Geoffrey Hippisley-Cox

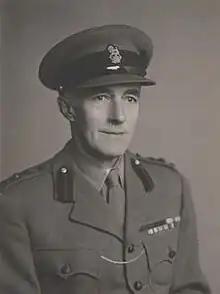
Sir Edward Geoffrey Hippisley-Cox by Walter Stoneman.

Colonel Sir Edward Geoffrey Hippisley-Cox (29 August 1884 – 24 February 1954) was a British Army officer and parliamentary agent.